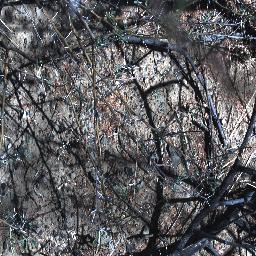
Label: prickly_acacia